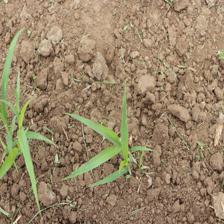
Label: Sorghum